Walt Flanagan

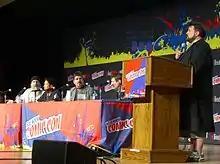
Flanagan, second from right, with the cast of "Comic Book Men"

Flanagan was also referenced by name in "Green Arrow" #3 (June 2001), which Kevin Smith wrote.